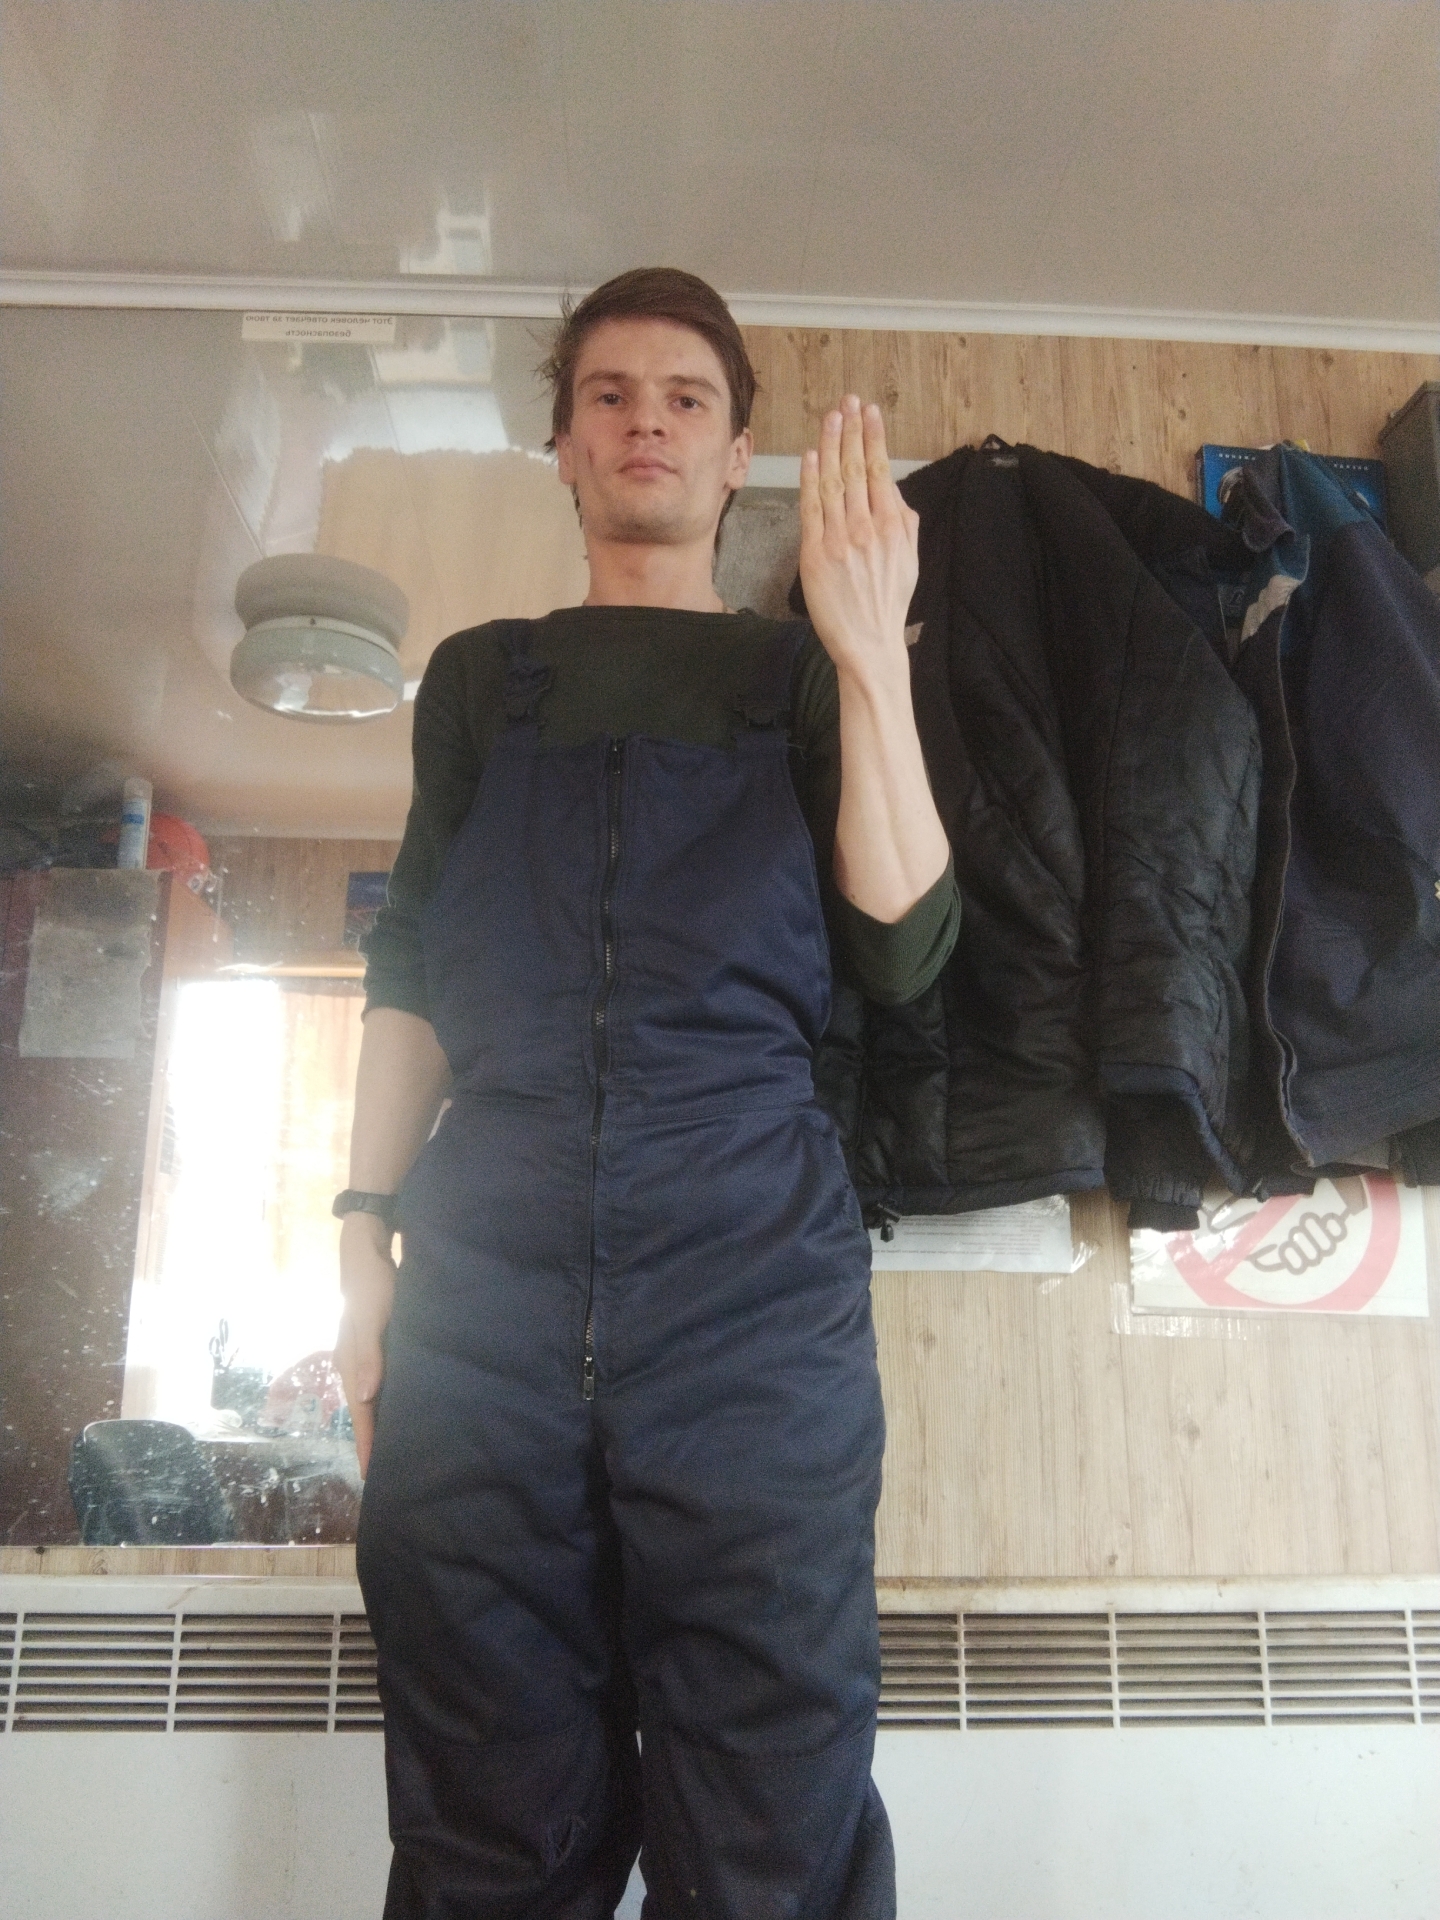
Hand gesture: stop_inverted